Answer in natural language. Consider the 3D positions of the objects in the scene and not just the 2D positions in the image. Is the centerpoint of  Doorway (highlighted by a blue box) at a higher height than Doorway (highlighted by a green box)? Choose between the following options: yes or no
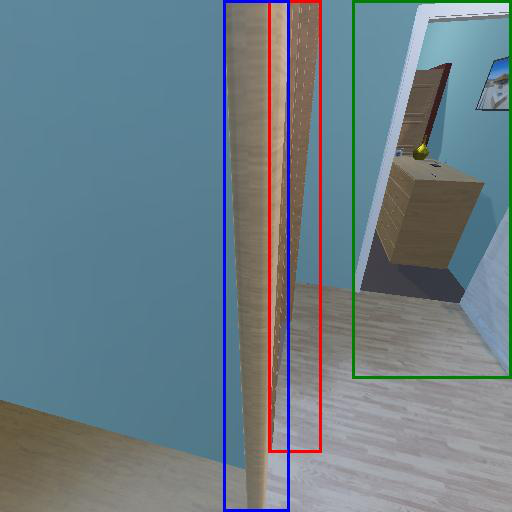
<answer>yes</answer>